Carte orange

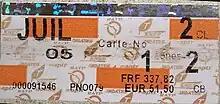
Carte Orange ticket

The Carte Orange was a multiple trip ticket for public transport in Paris, introduced in 1975 and discontinued in 2009. It was replaced by the Week Ticket and the Month Ticket, both of which require a Navigo card. The new Week Ticket costs €31.60 and allows trips on the Métro, Transilien, RER, Bus, Tram, Funicular, Cable and RoissyBus networks in all zones, including access to airports. The new Month Ticket costs €88.80 and allows trips on the Métro, Transilien, RER, Bus, Tram, Funicular, Cable and RoissyBus networks in all zones, including access to airports.